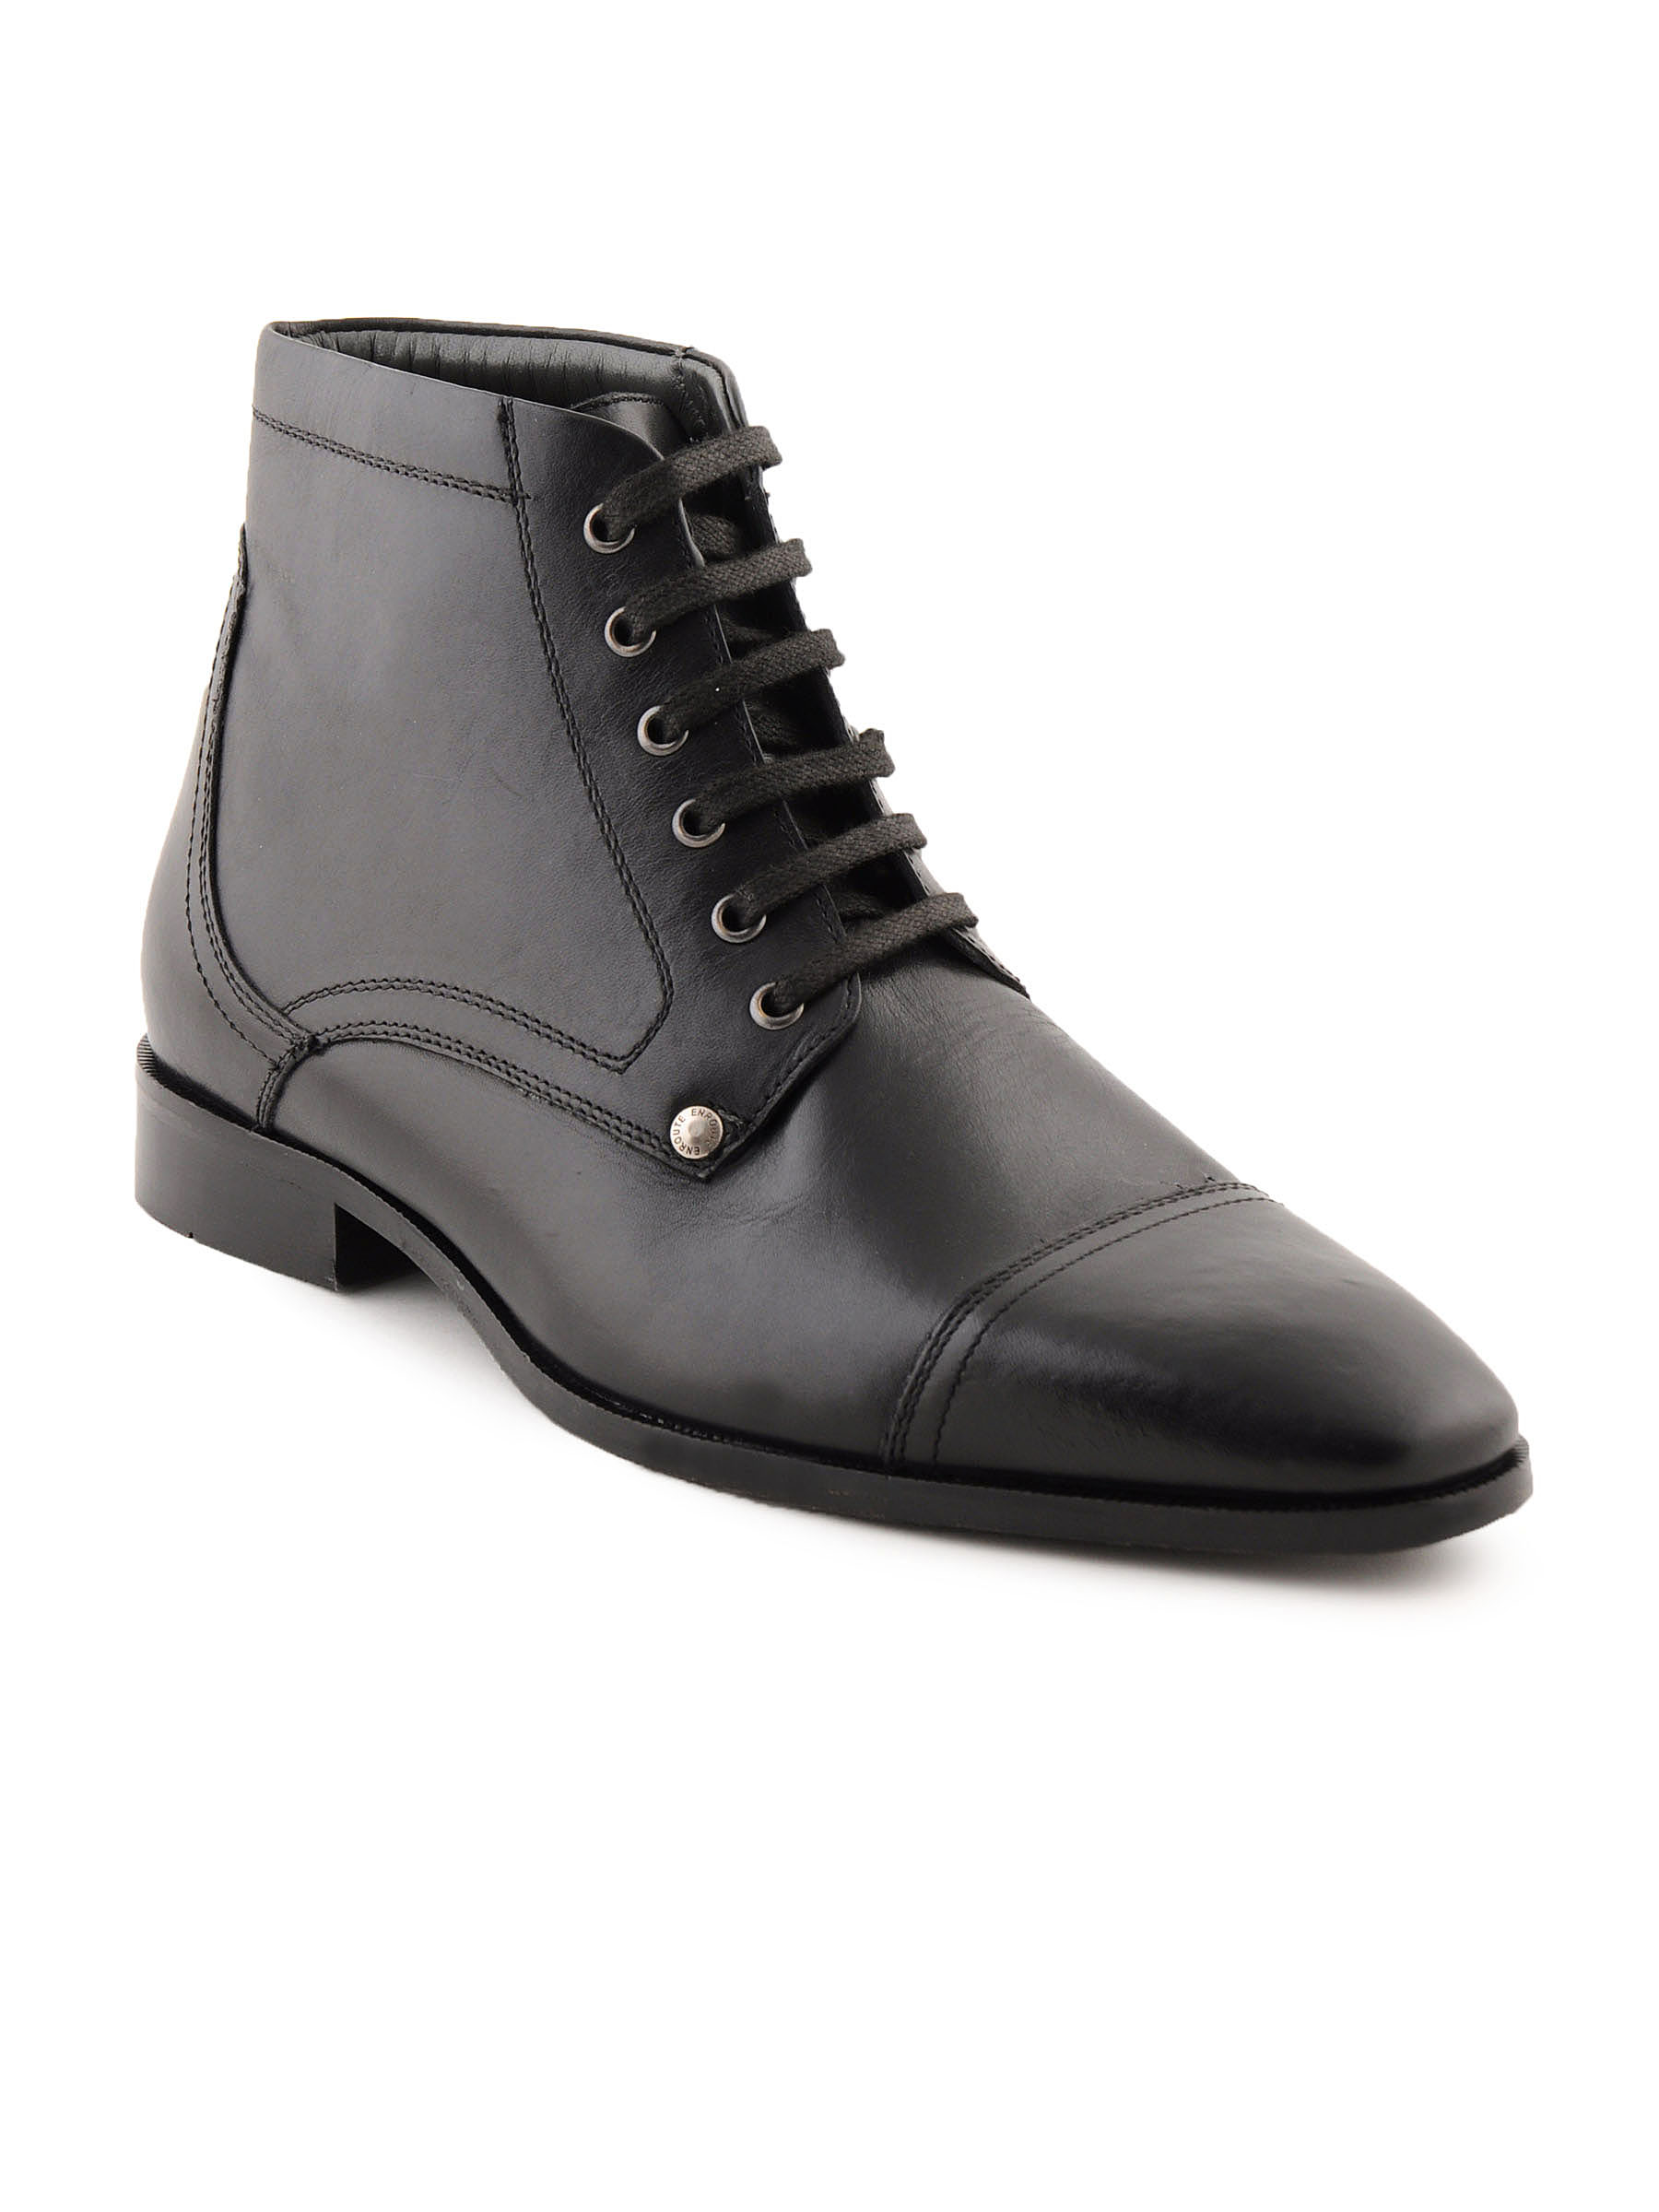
Enroute Men Leather Black Formal Shoes
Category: Footwear / Shoes / Formal Shoes
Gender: Men
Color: Black
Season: Fall 2011
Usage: Formal